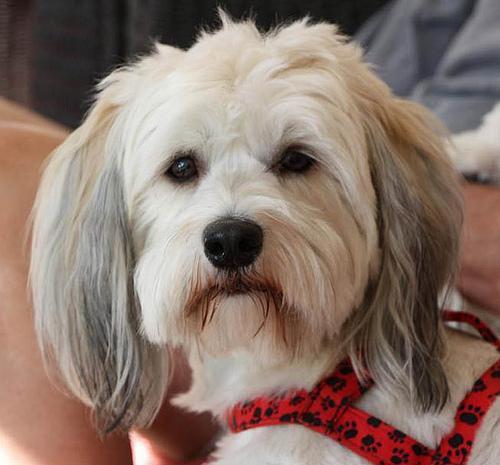
havanese